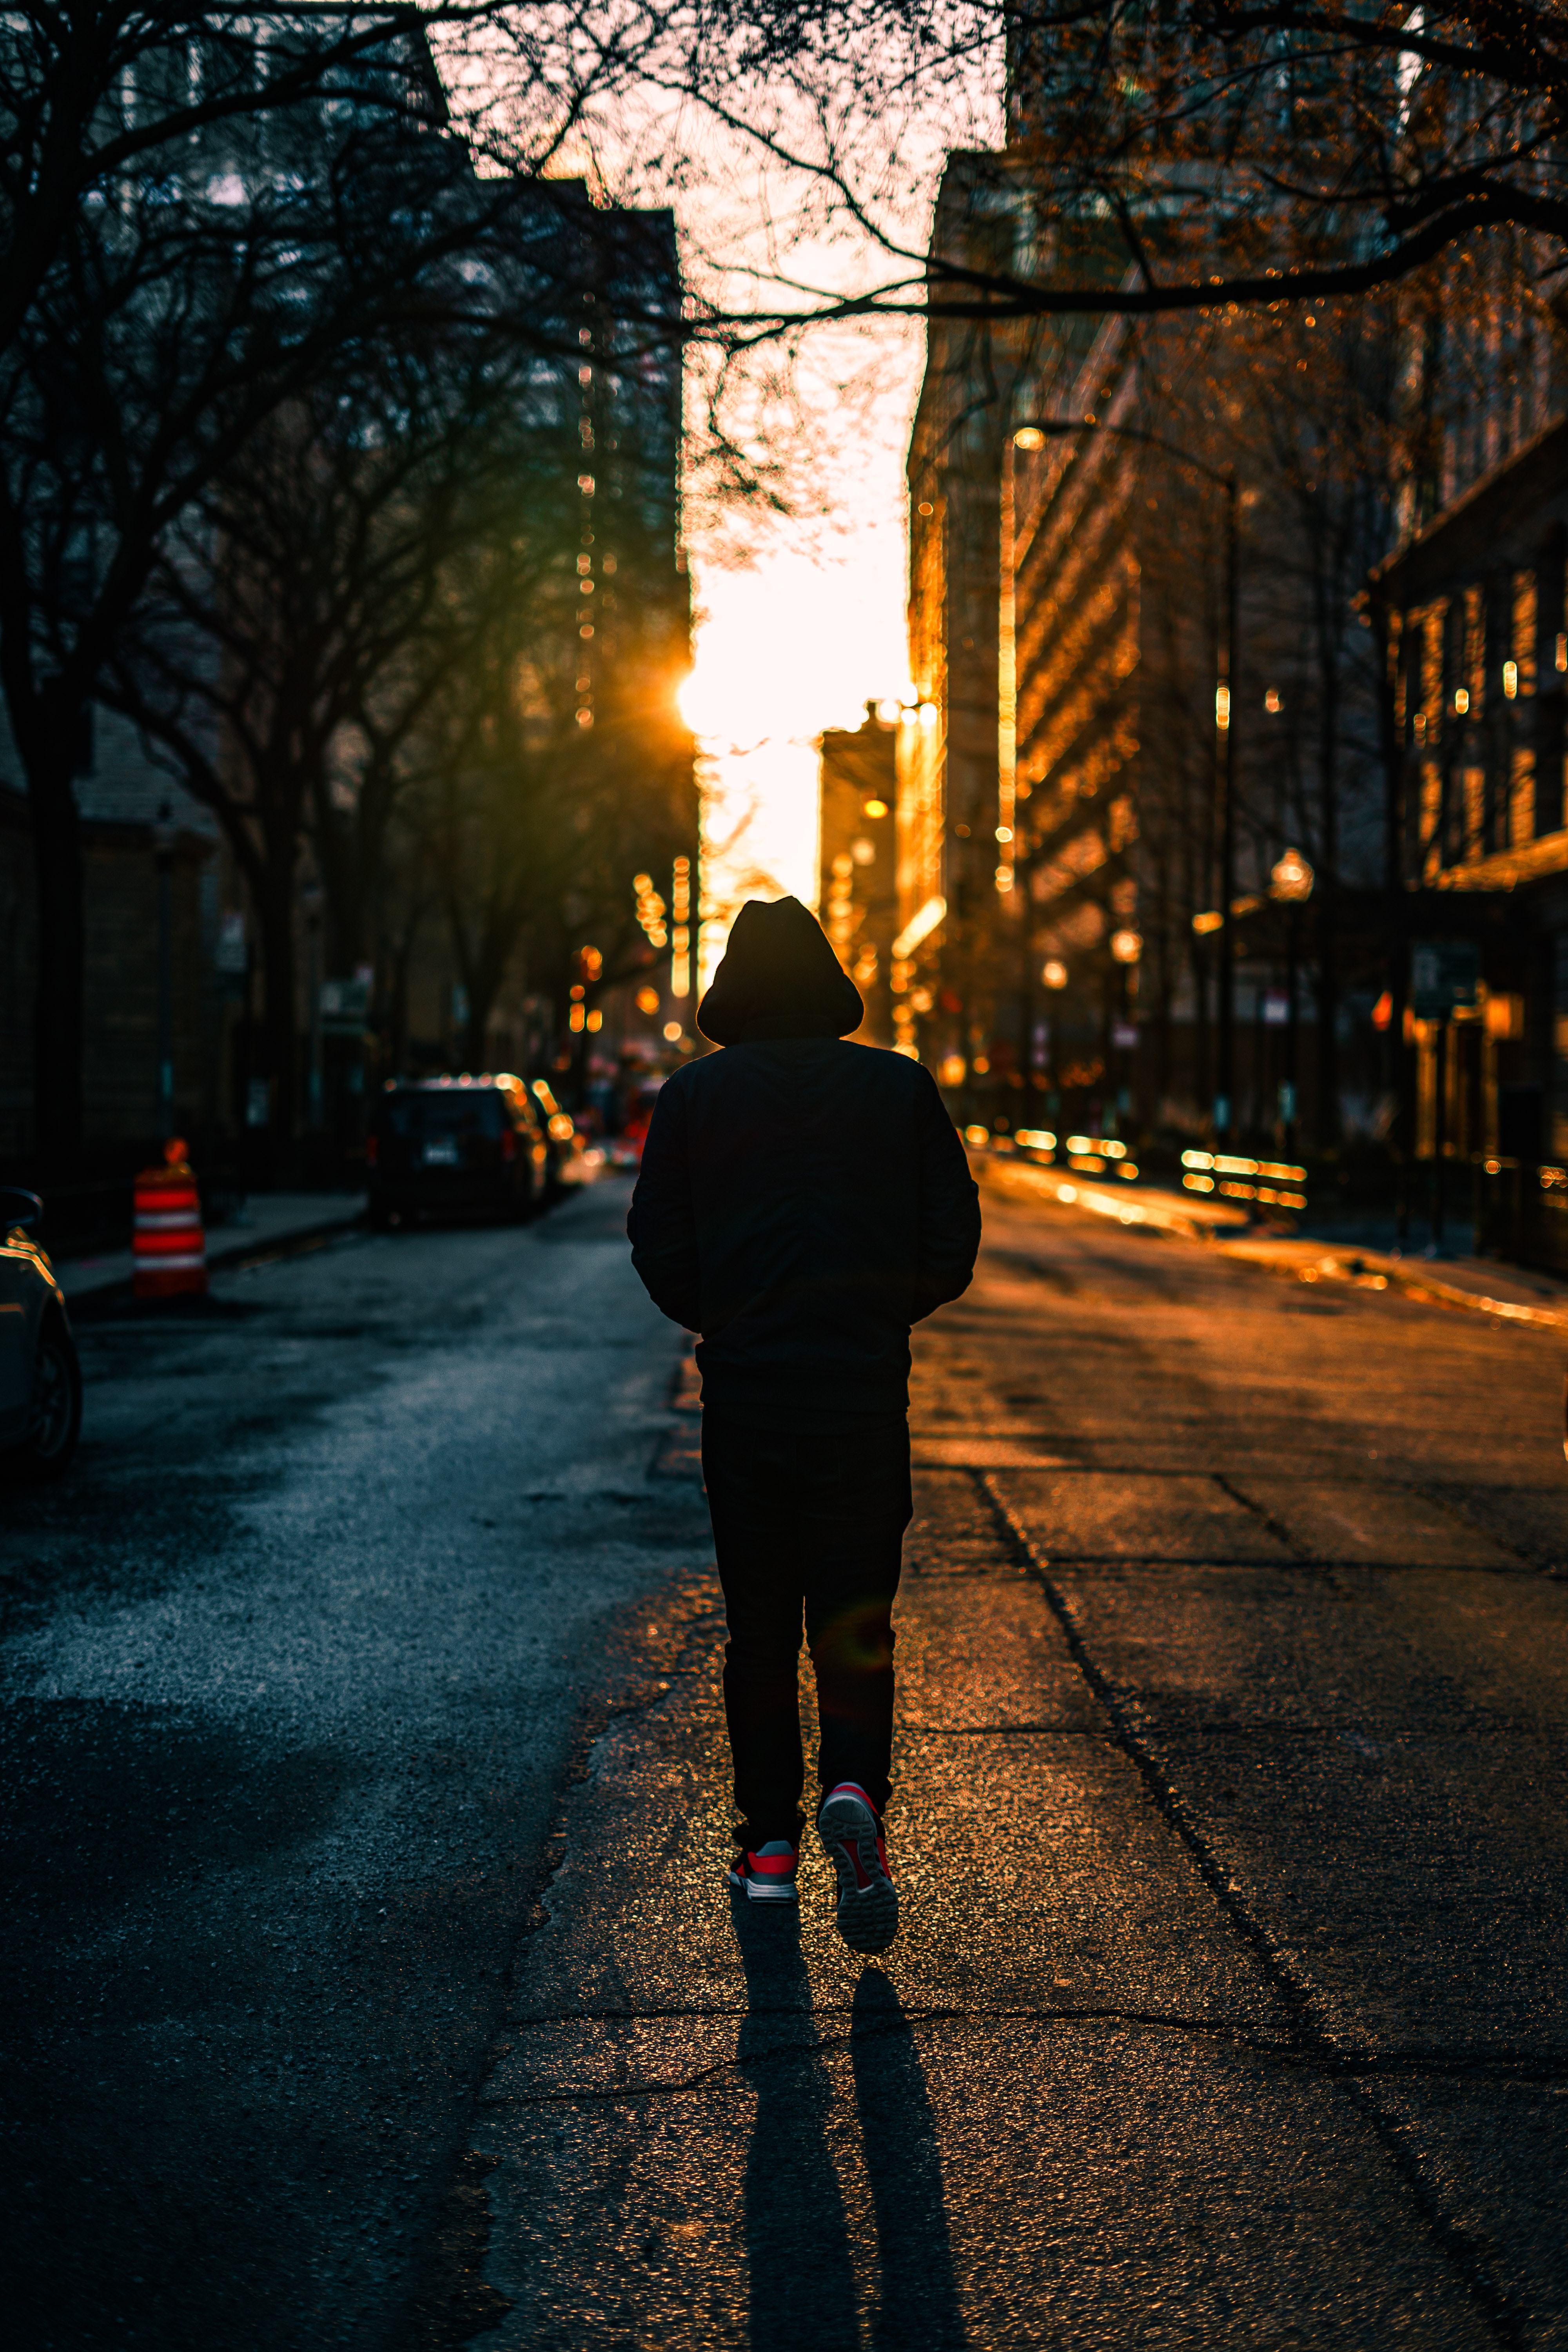
sky, water, light, urban area, tree, street, yellow, shadow, evening, snapshot, sunlight, backlighting, night, atmosphere, lighting, standing, road, morning, infrastructure, road surface, human, winter, photography, city, architecture, pedestrian, cloud, darkness, walking, Tints and shades, lane, sunset, snow, cobblestone, street light, asphalt, silhouette, human leg